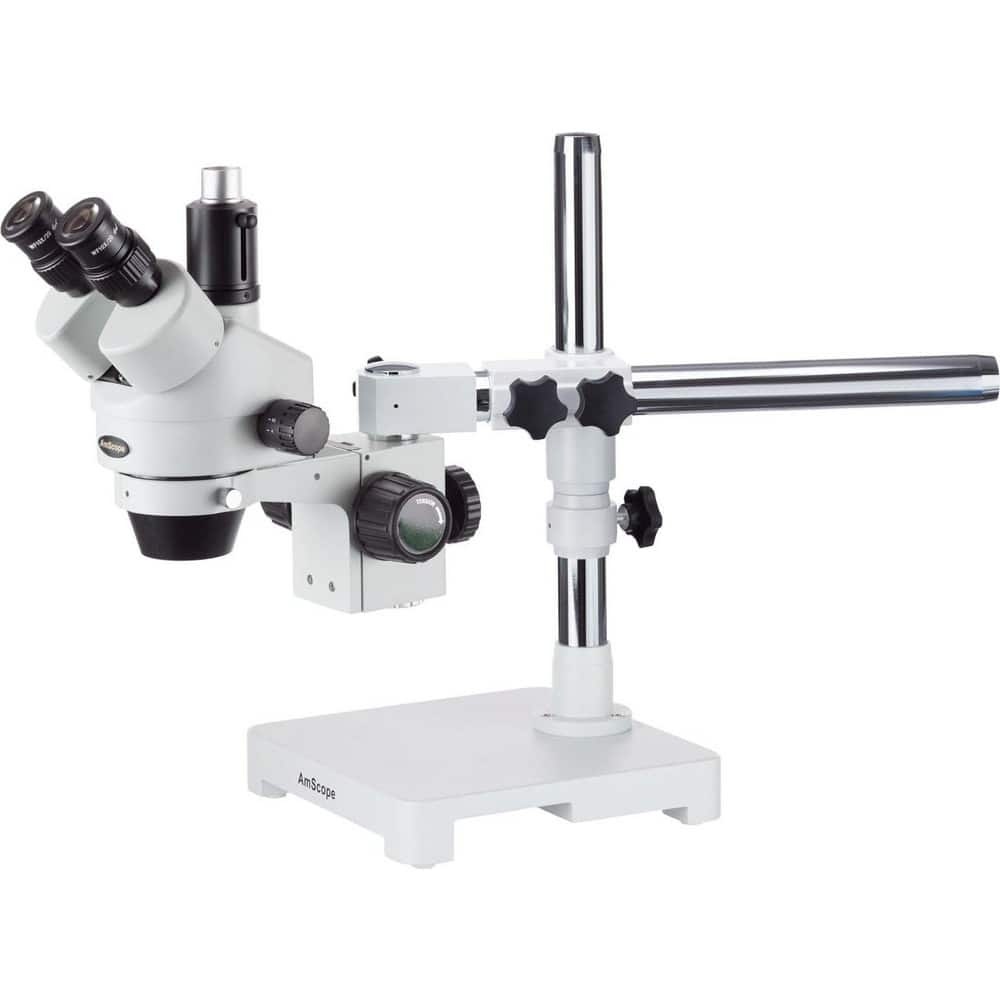
Microscopes; Microscope Type: Stereo; Eyepiece Type: Trinocular; Arm Type: Boom Stand; Single Arm; Image Direction: Upright; Eyepiece Magnification: 10x; Maximum Magnification: 3.5x
Item #: 13609961 Brand: AmScope Model #: SM-3TX Product Specifications Microscope Type Stereo Maximum Magnification 3.5x Arm Type Boom Stand; Single Arm Image Direction Upright Field Number 45X Focal Distance Super Widefield Eyepiece Type Trinocular Focal Distance (Decimal Inch) Super Widefield Eyepiece Magnification 10x
Brand: AmScope
Category: Business & Industrial > Science & Laboratory > Laboratory Equipment > Microscopes > Optical Microscopes